From Prada to Nada

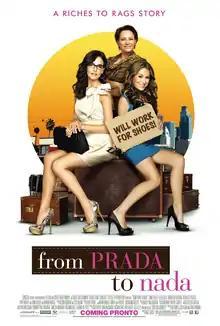
Theatrical release poster

From Prada to Nada is a 2011 American romantic comedy film directed by Angel Gracia, loosely based on Jane Austen's 1811 novel "Sense and Sensibility". The screenplay was adapted by Fina Torres, Luis Alfaro, and Craig Fernandez to be a Latino version of the English novel, where two spoiled sisters who have been left penniless after their father's sudden death are forced to move in with their estranged aunt in East Los Angeles.